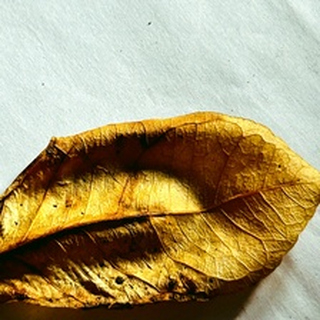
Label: lemon_dry_leaf